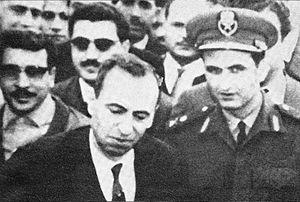
Michel Aflak, né en 1910 à Damas et mort le 23 juin 1989 à Paris, est un écrivain, historien, enseignant et homme politique syrien.